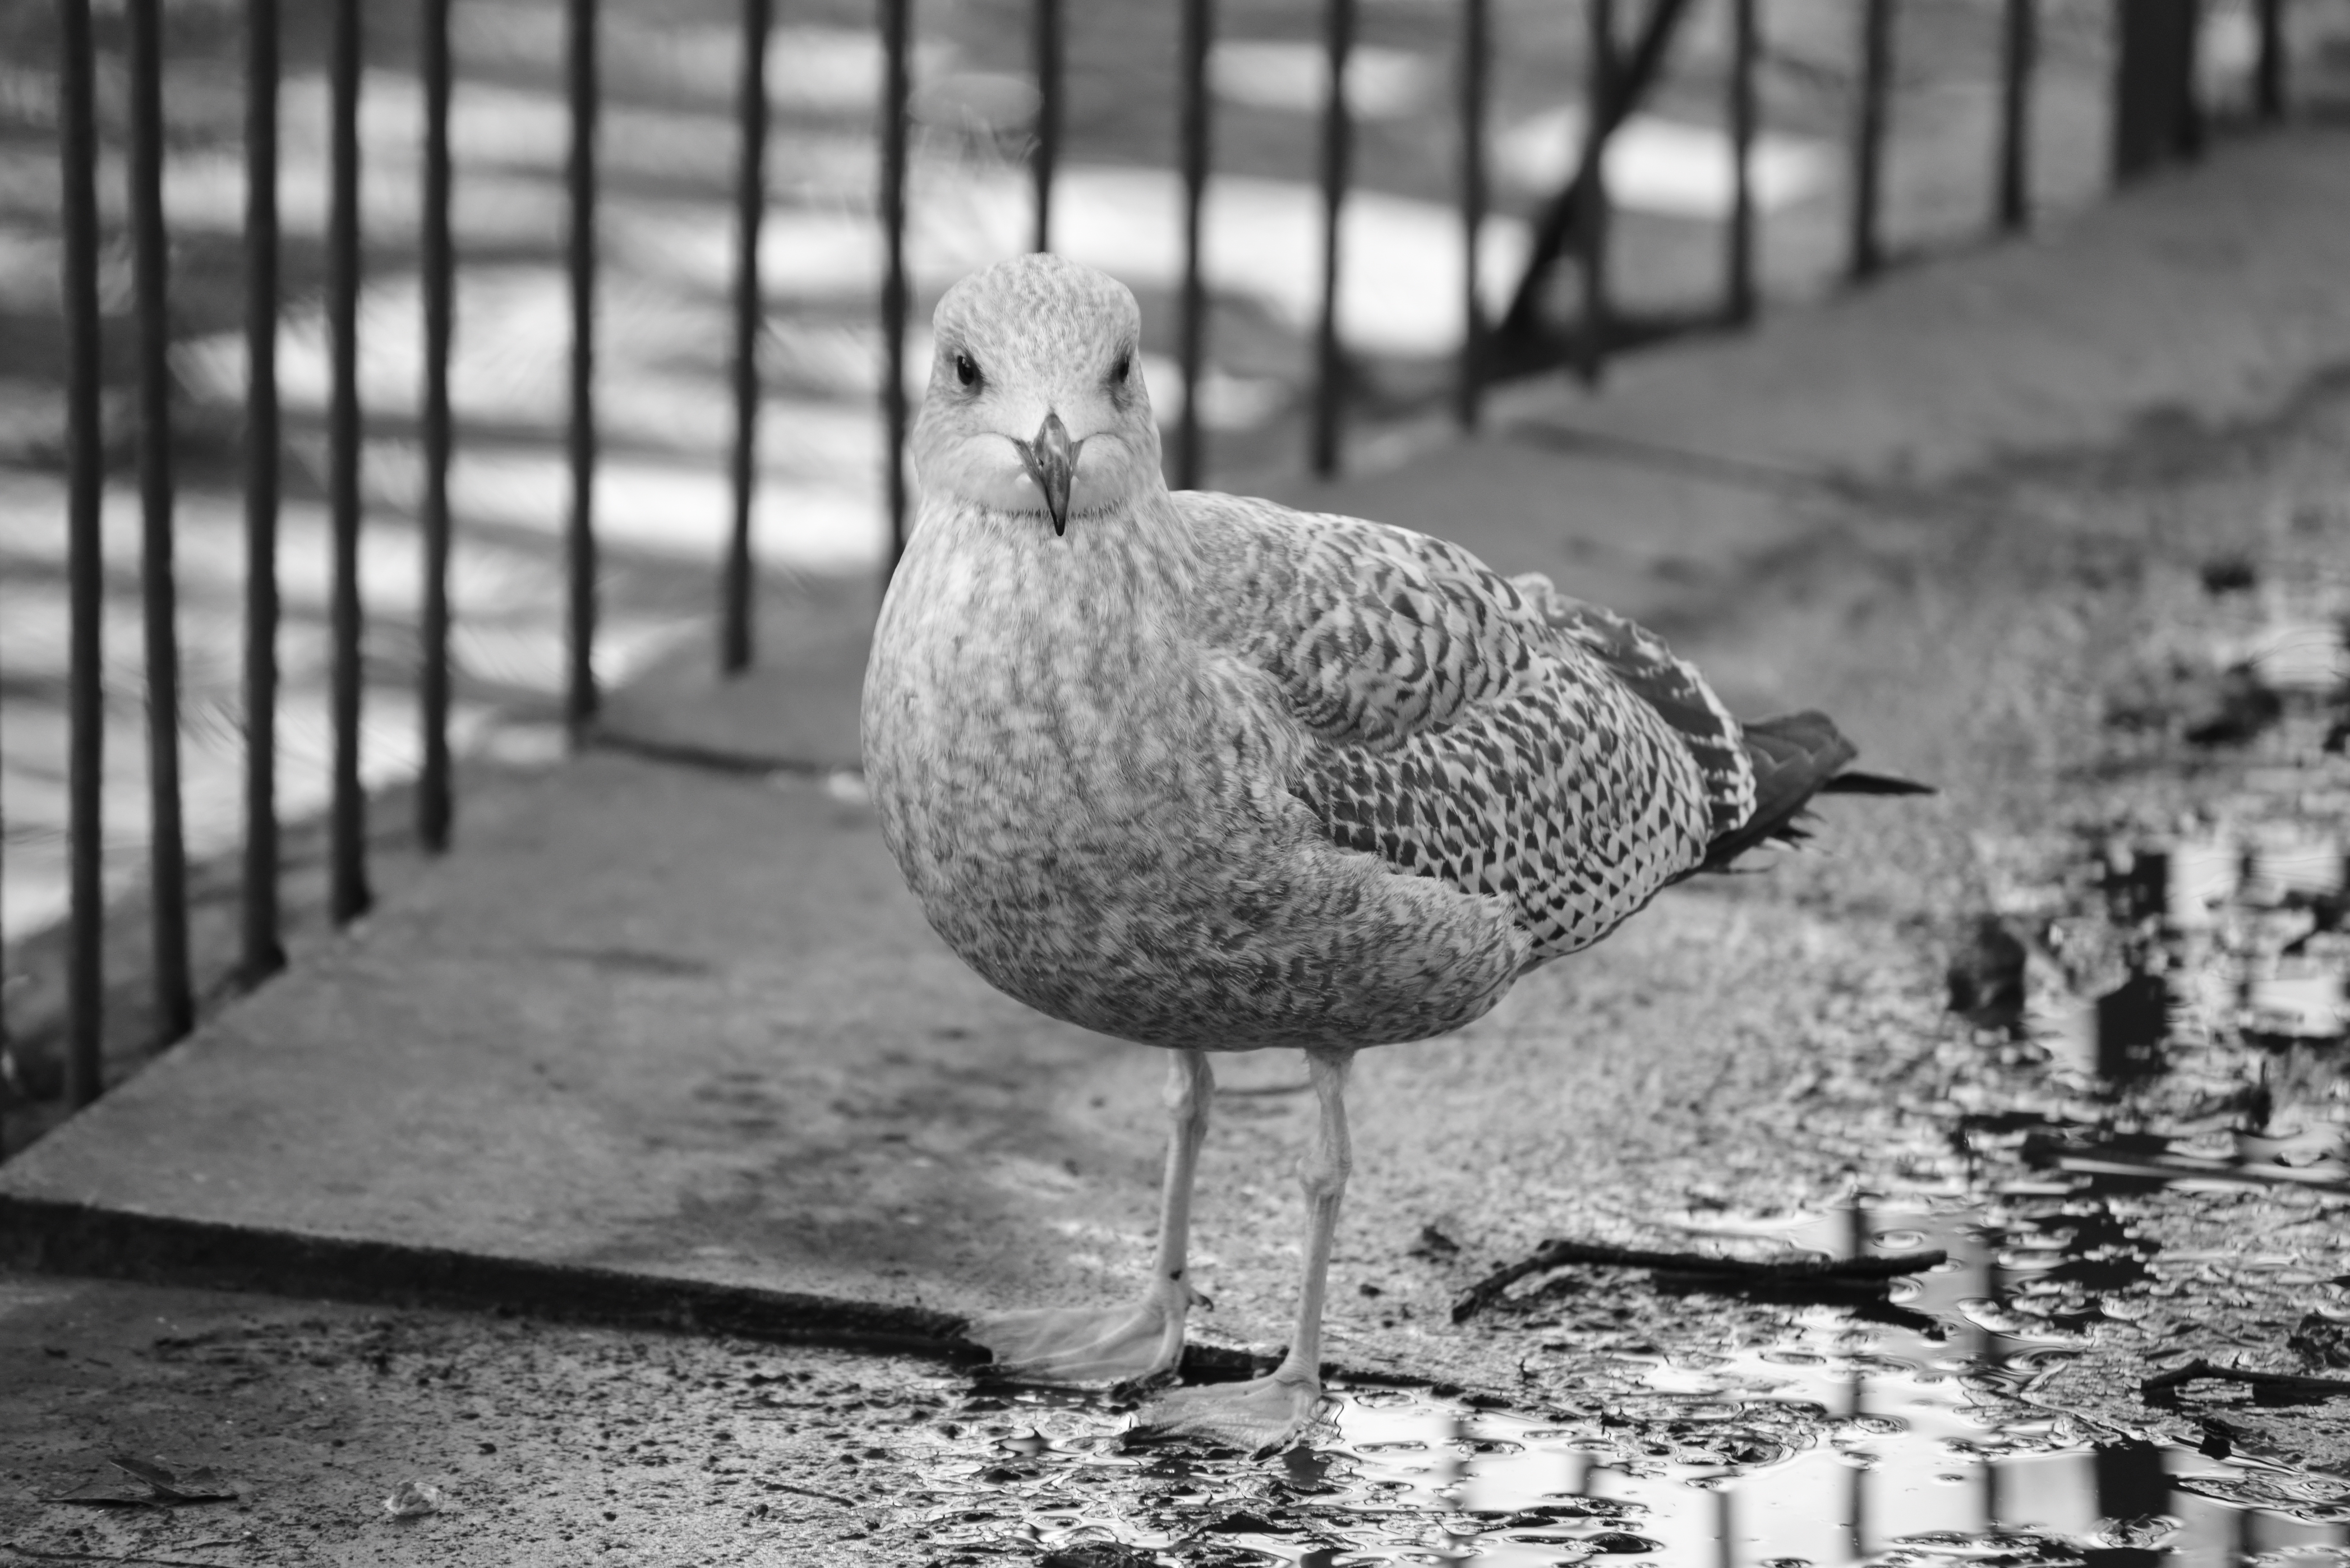
nature, outdoor, bird, black and white, spring, beak, park, gray, monochrome, fowl, season, fauna, duck, goose, vertebrate, waterfowl, water bird, monochrome photography, ducks geese and swans